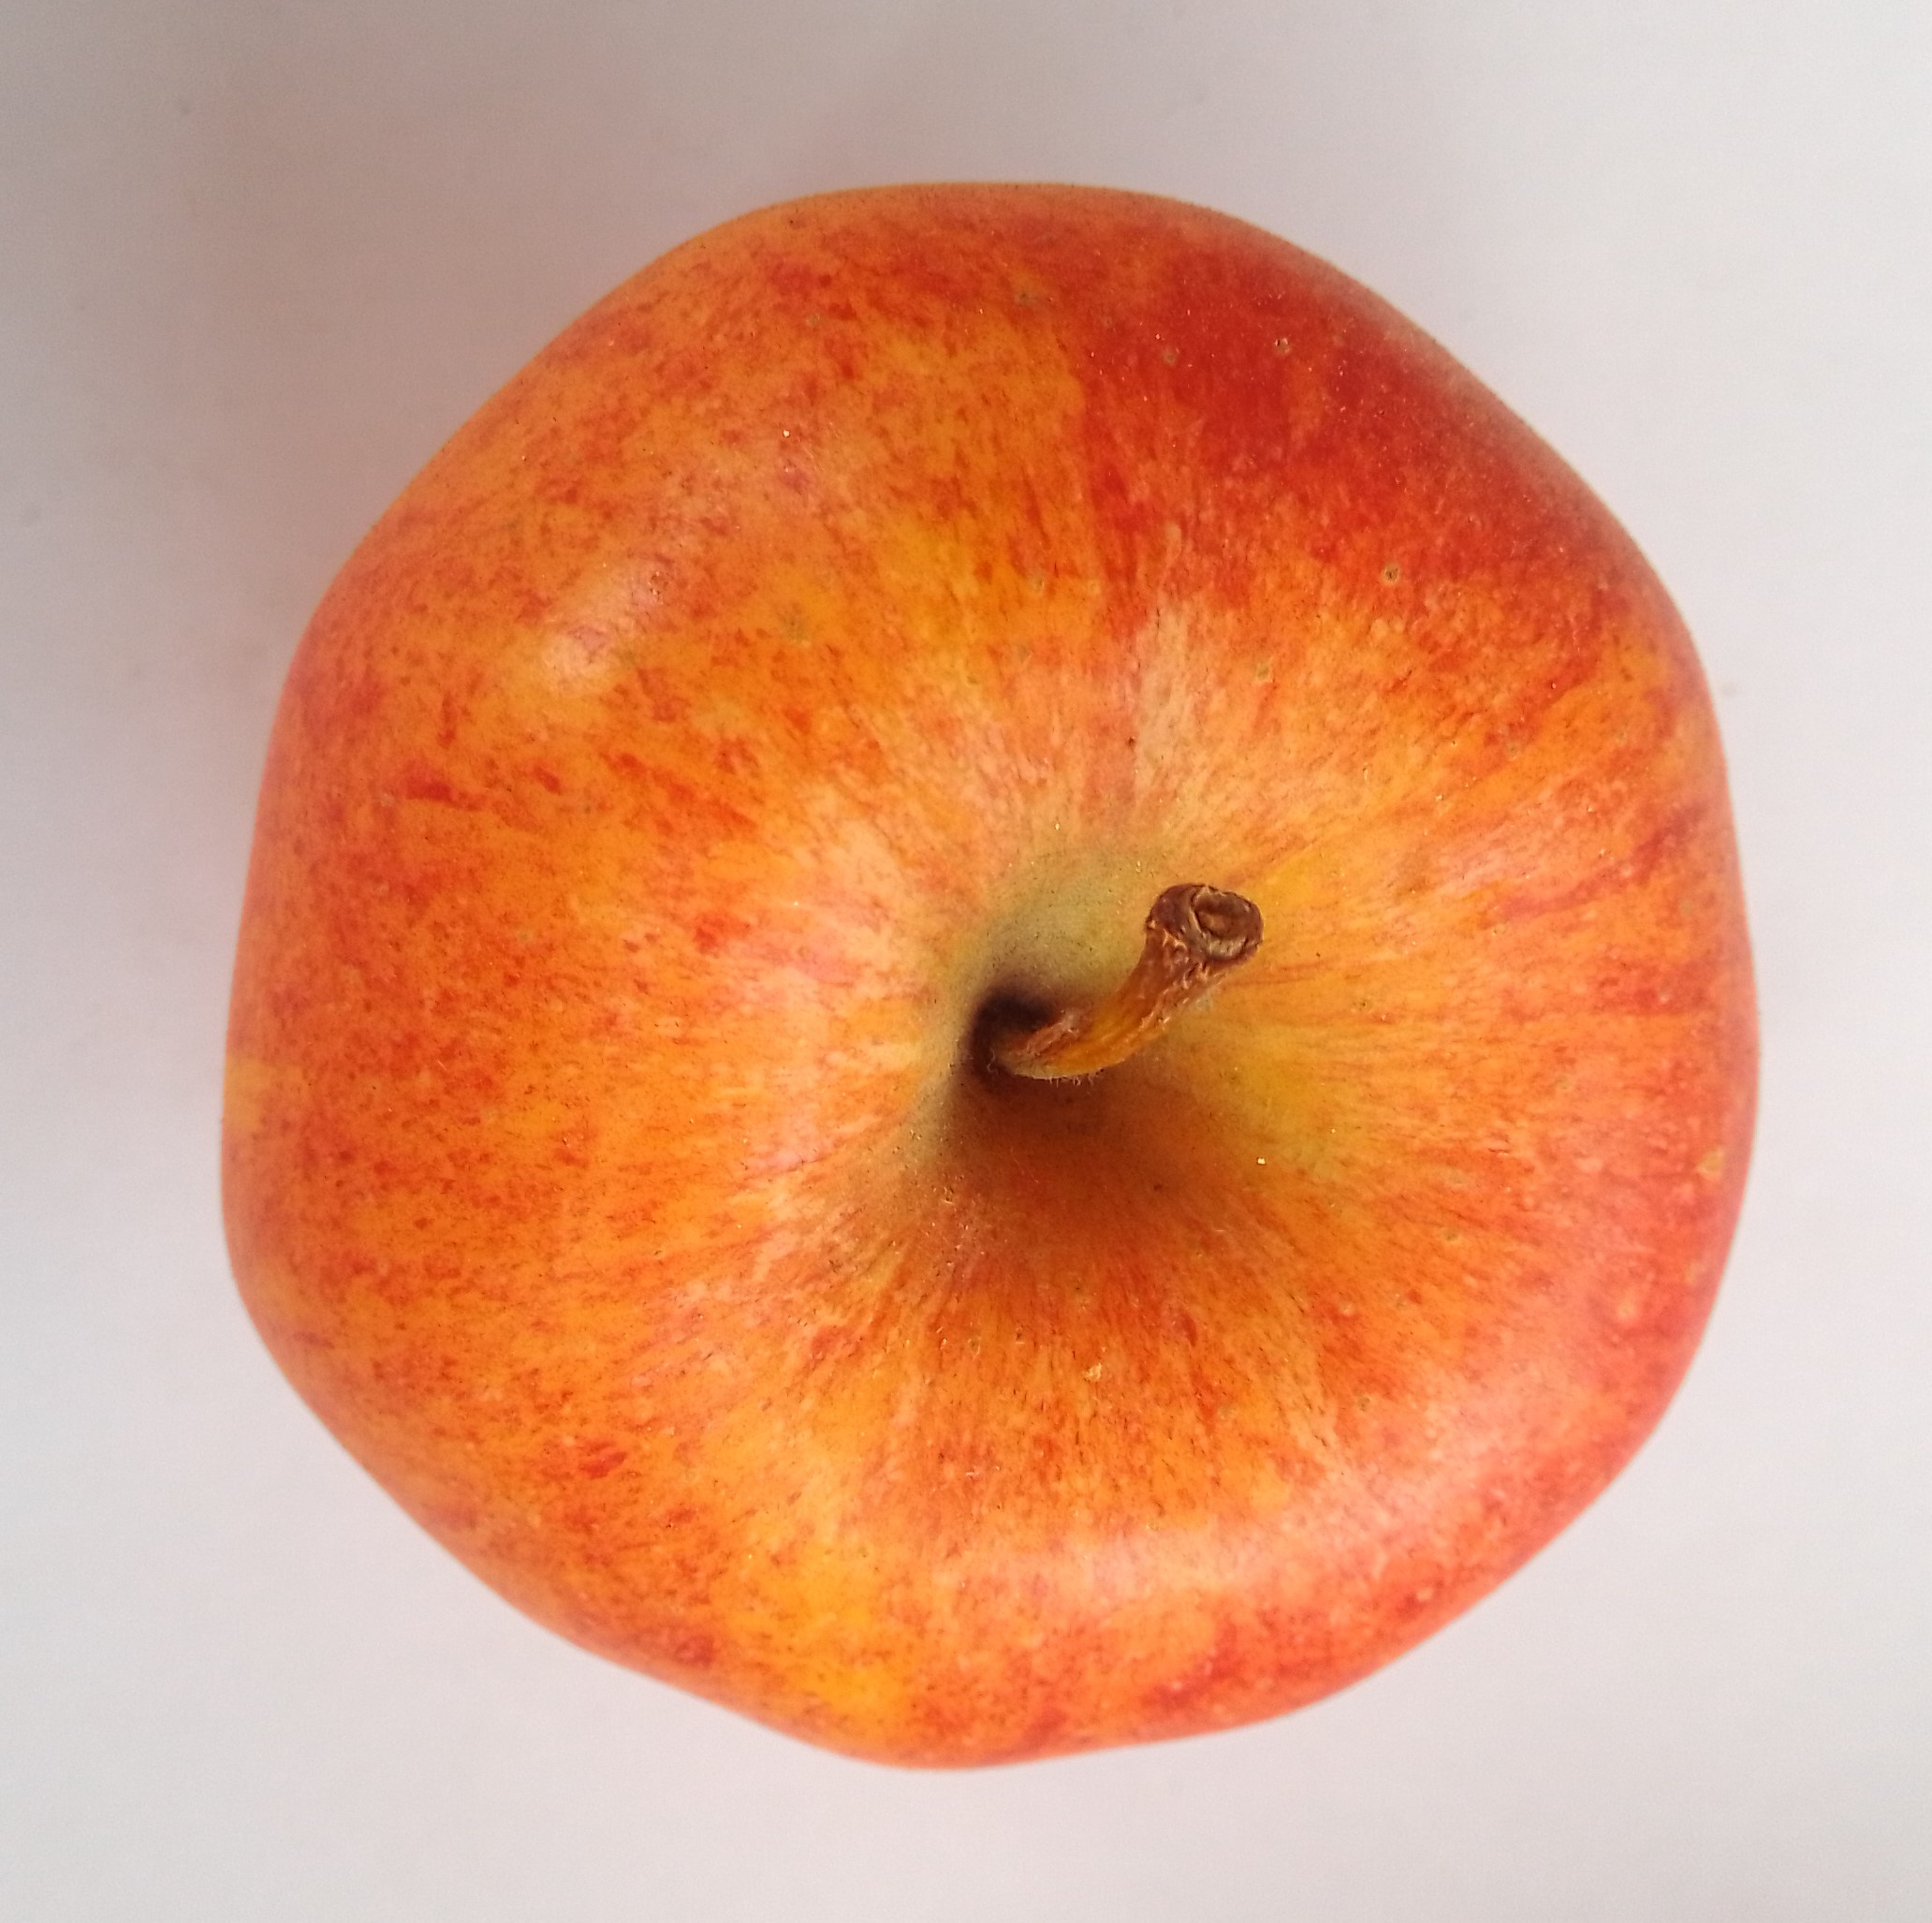
Fruit: apple
Condition: fresh